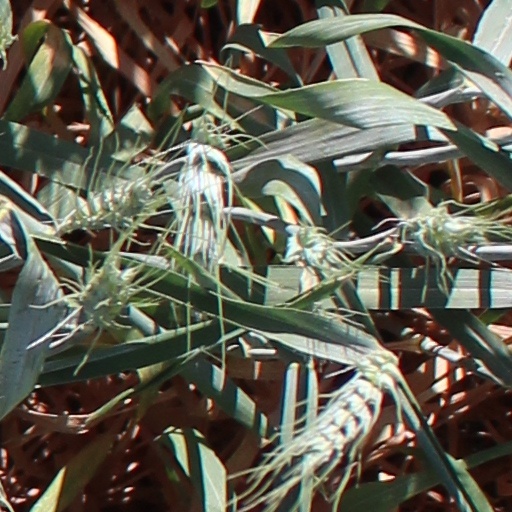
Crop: wheat